Seoul Lantern Festival

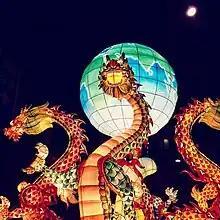
Dragons in the festival in 2015

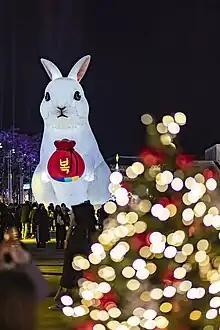
2022 Seoul Lantern Festival Big Bunny

The Seoul Lantern Festival was organized just in time to celebrate the 'Visit Korea Year 2010 to 2012'. It was decided to hold the Seoul Lantern Festival annually, and in response the city of Jinju criticized the festival severely. They said that the Seoul Lantern Festival was a copy of their Jinju Namgang Yudeng Festival, which itself is annual and had begun earlier, in 2000. It had been started in that year as a public requiem, and also as an occasion for a Korean prayer rite in honour of about 70,000 soldiers and civilians who had died in the historic second battle at Jinju Castle in 1593. More than 20 Jinju associations asked for the Seoul Lantern Festival to be discontinued. There was a one-man protest in front of the Seoul city hall and an assembly at the Seoul station. As a result, the city of Seoul and the city of Jinju agreed to change the Korean name of the Seoul Lantern Festival, and thus differentiated the Seoul Lantern Festival from the Jinju Namgang Yudeng Festival.